Forma viva

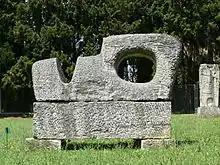
"Hommage aux patriotes tombés pour la liberté" (English: "Homage to patriots who died in the cause of liberty") from the 1963 Forma Viva by Achiam

The park at Portorož, in the Slovenian Littoral region, sits atop the small peninsula of Seča. It has beautiful views over the Adriatic Sea. It was the first to be founded, in 1961, by the two Slovenian sculptors, although the park at Kostanjevica na Krki was inaugurated the same year. At first, the founders held annual symposia in both Portoroz and Kostanjevica but, for economic reasons, this had to be curtailed after a few years, so that Portorož and Kostanjevica hold the symposia alternately, each every two years.